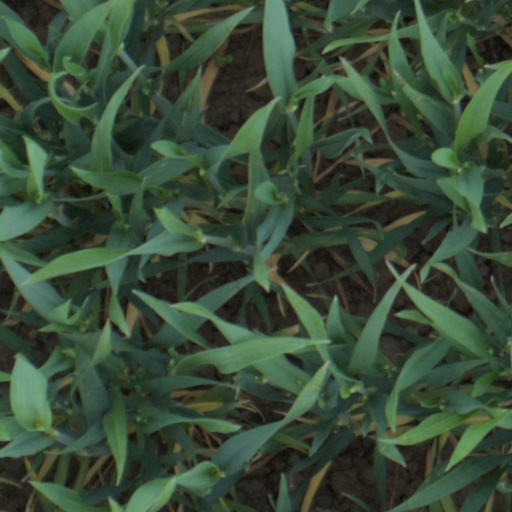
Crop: wheat